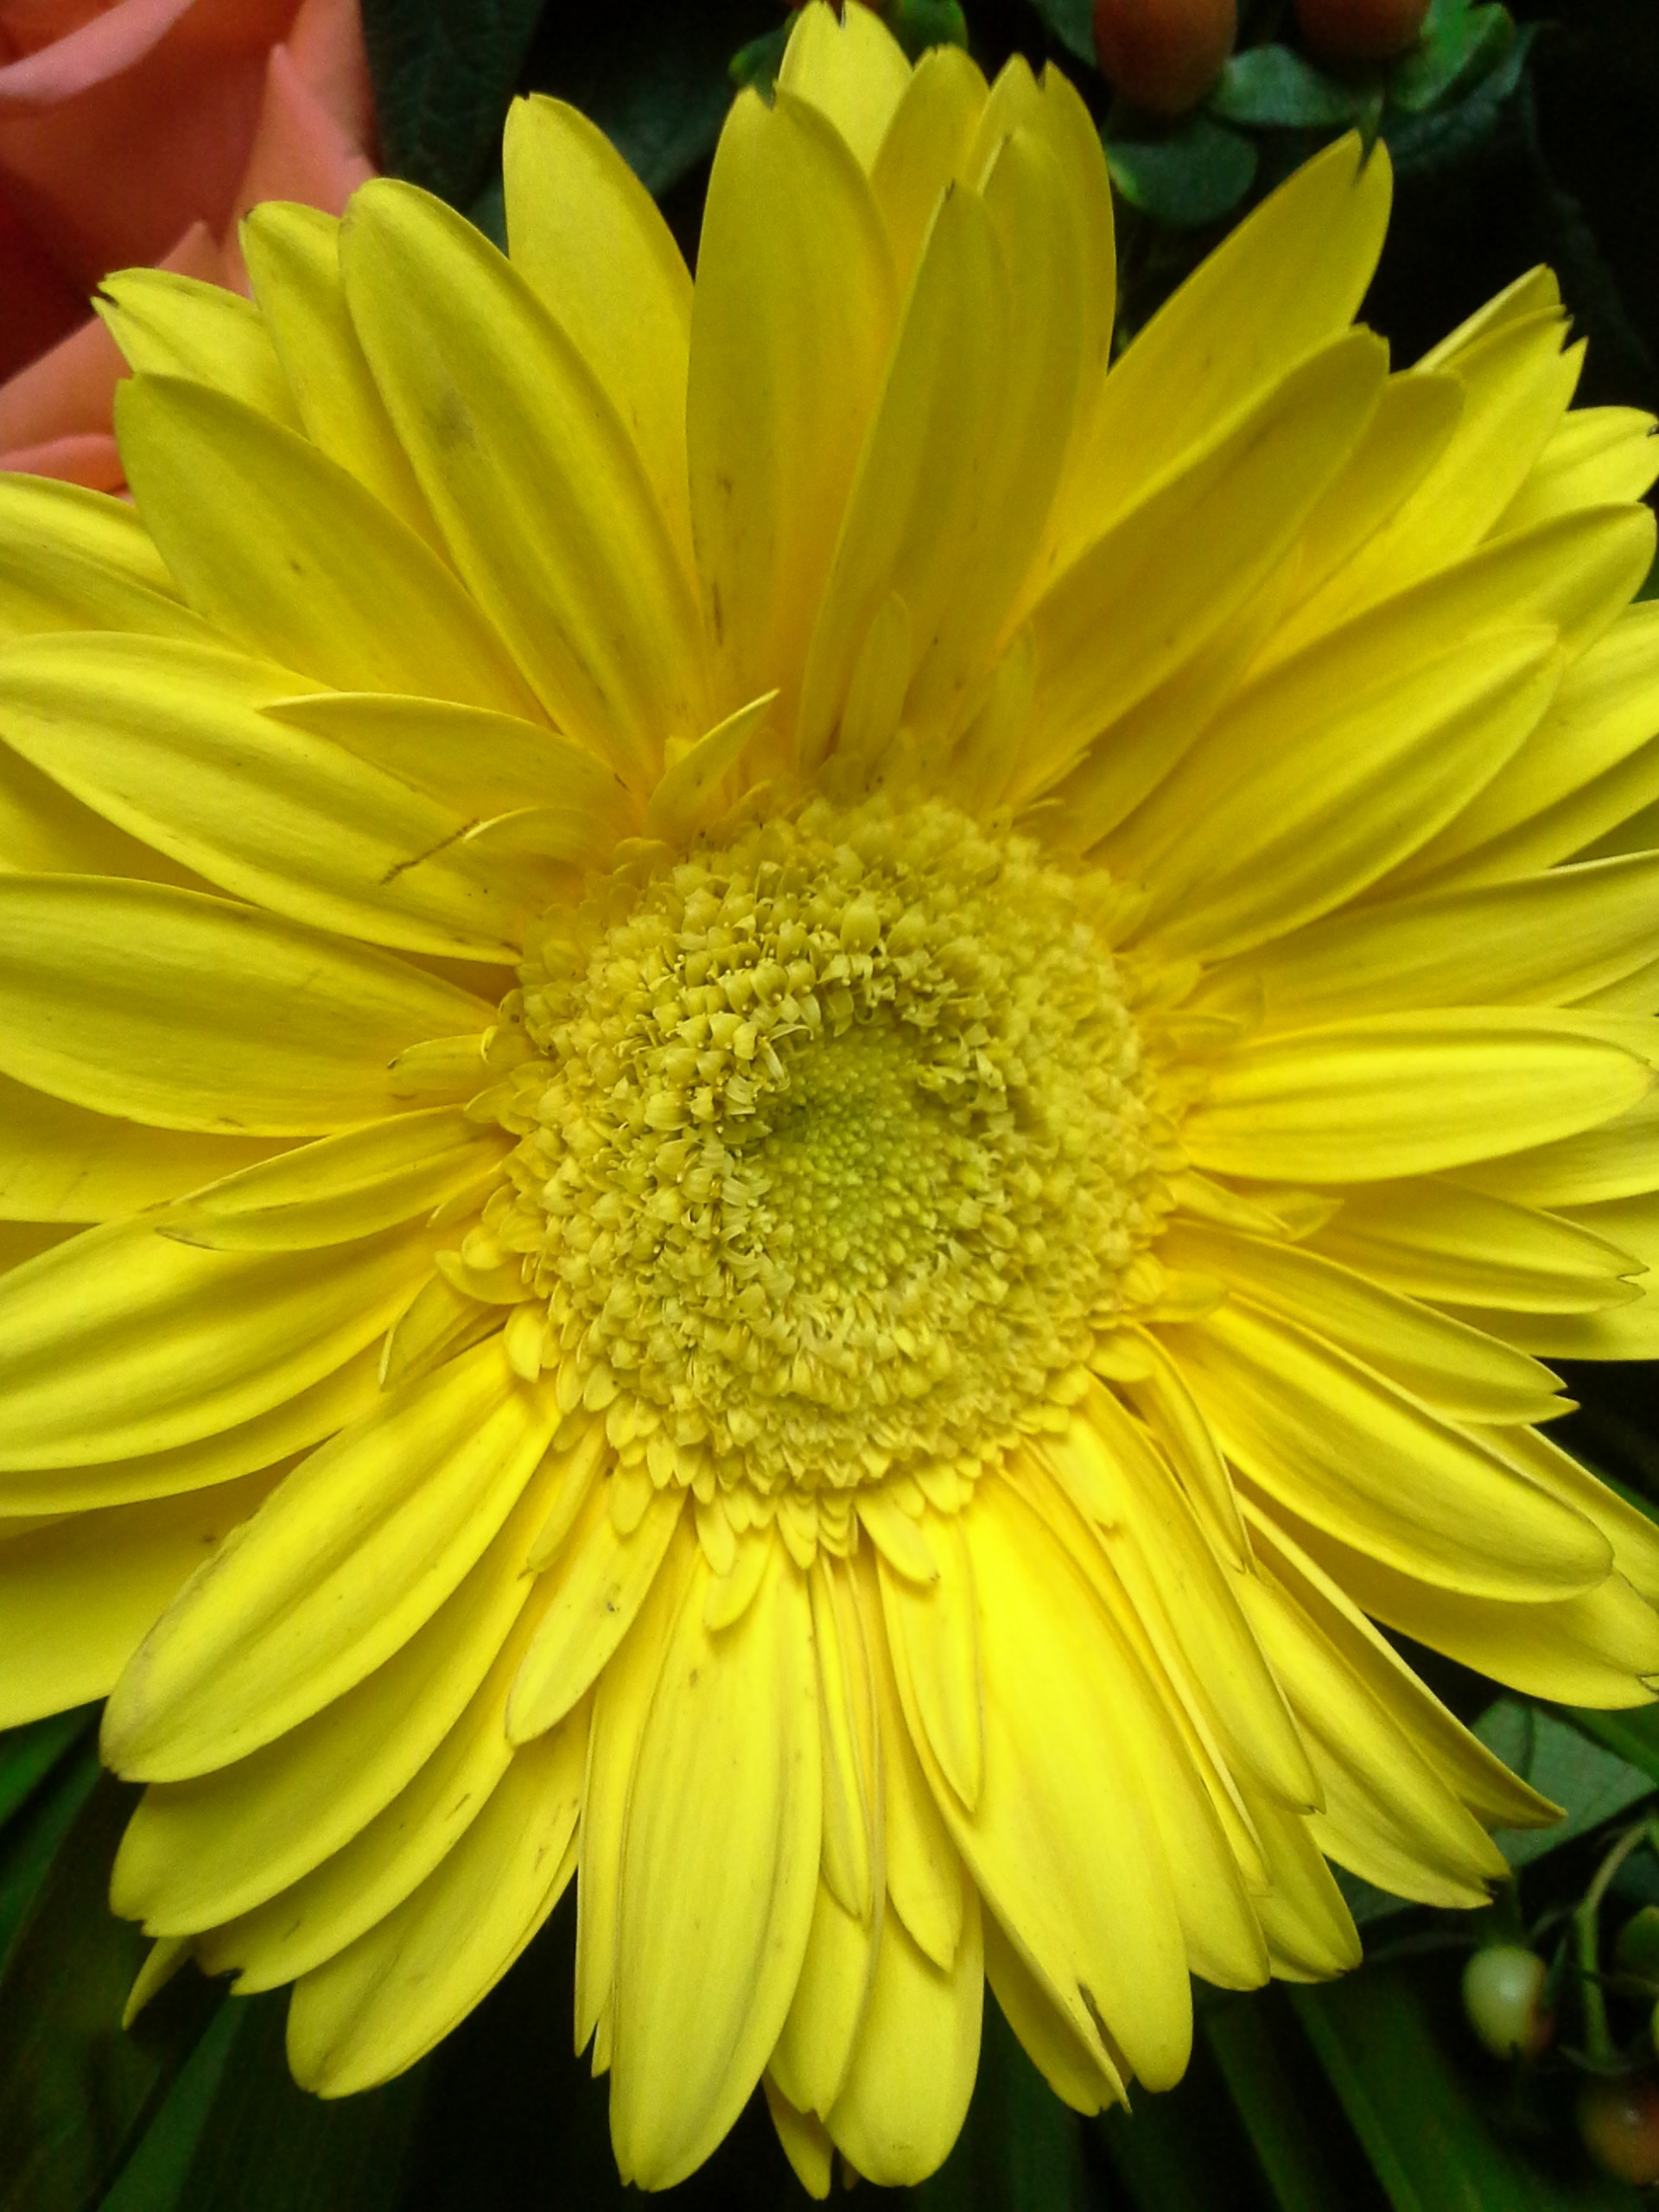
nature, plant, flower, petal, daisy, spring, yellow, flora, gerbera, macro photography, flowering plant, daisy family, annual plant, plant stem, land plant